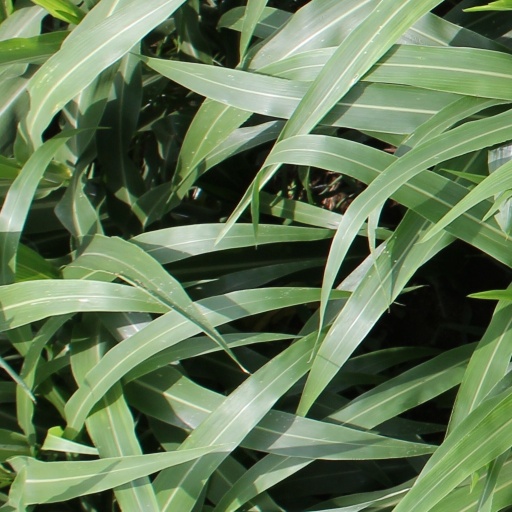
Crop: sorghum